Feargus O'Connor

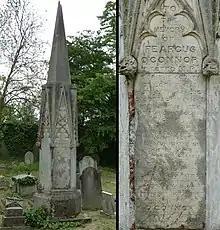
O'Connor's grave at Kensal Green Cemetery, London, photographed in 2014

O'Connor quarrelled with his closest colleagues, including Ernest Jones, Julian Harney and Thomas Clark. The circulation of the "Northern Star" fell steadily and it lost money. O'Connor's health was failing, and reports of his mental breakdown regularly appeared in the newspapers. In the spring of 1852 O'Connor visited the United States, where his behaviour left no doubt that he was not a well man. It is possible (though we have only the evidence of the unreliable diagnostic methods of the time) that O'Connor was in the early stages of general paralysis of the insane, brought on by syphilis.